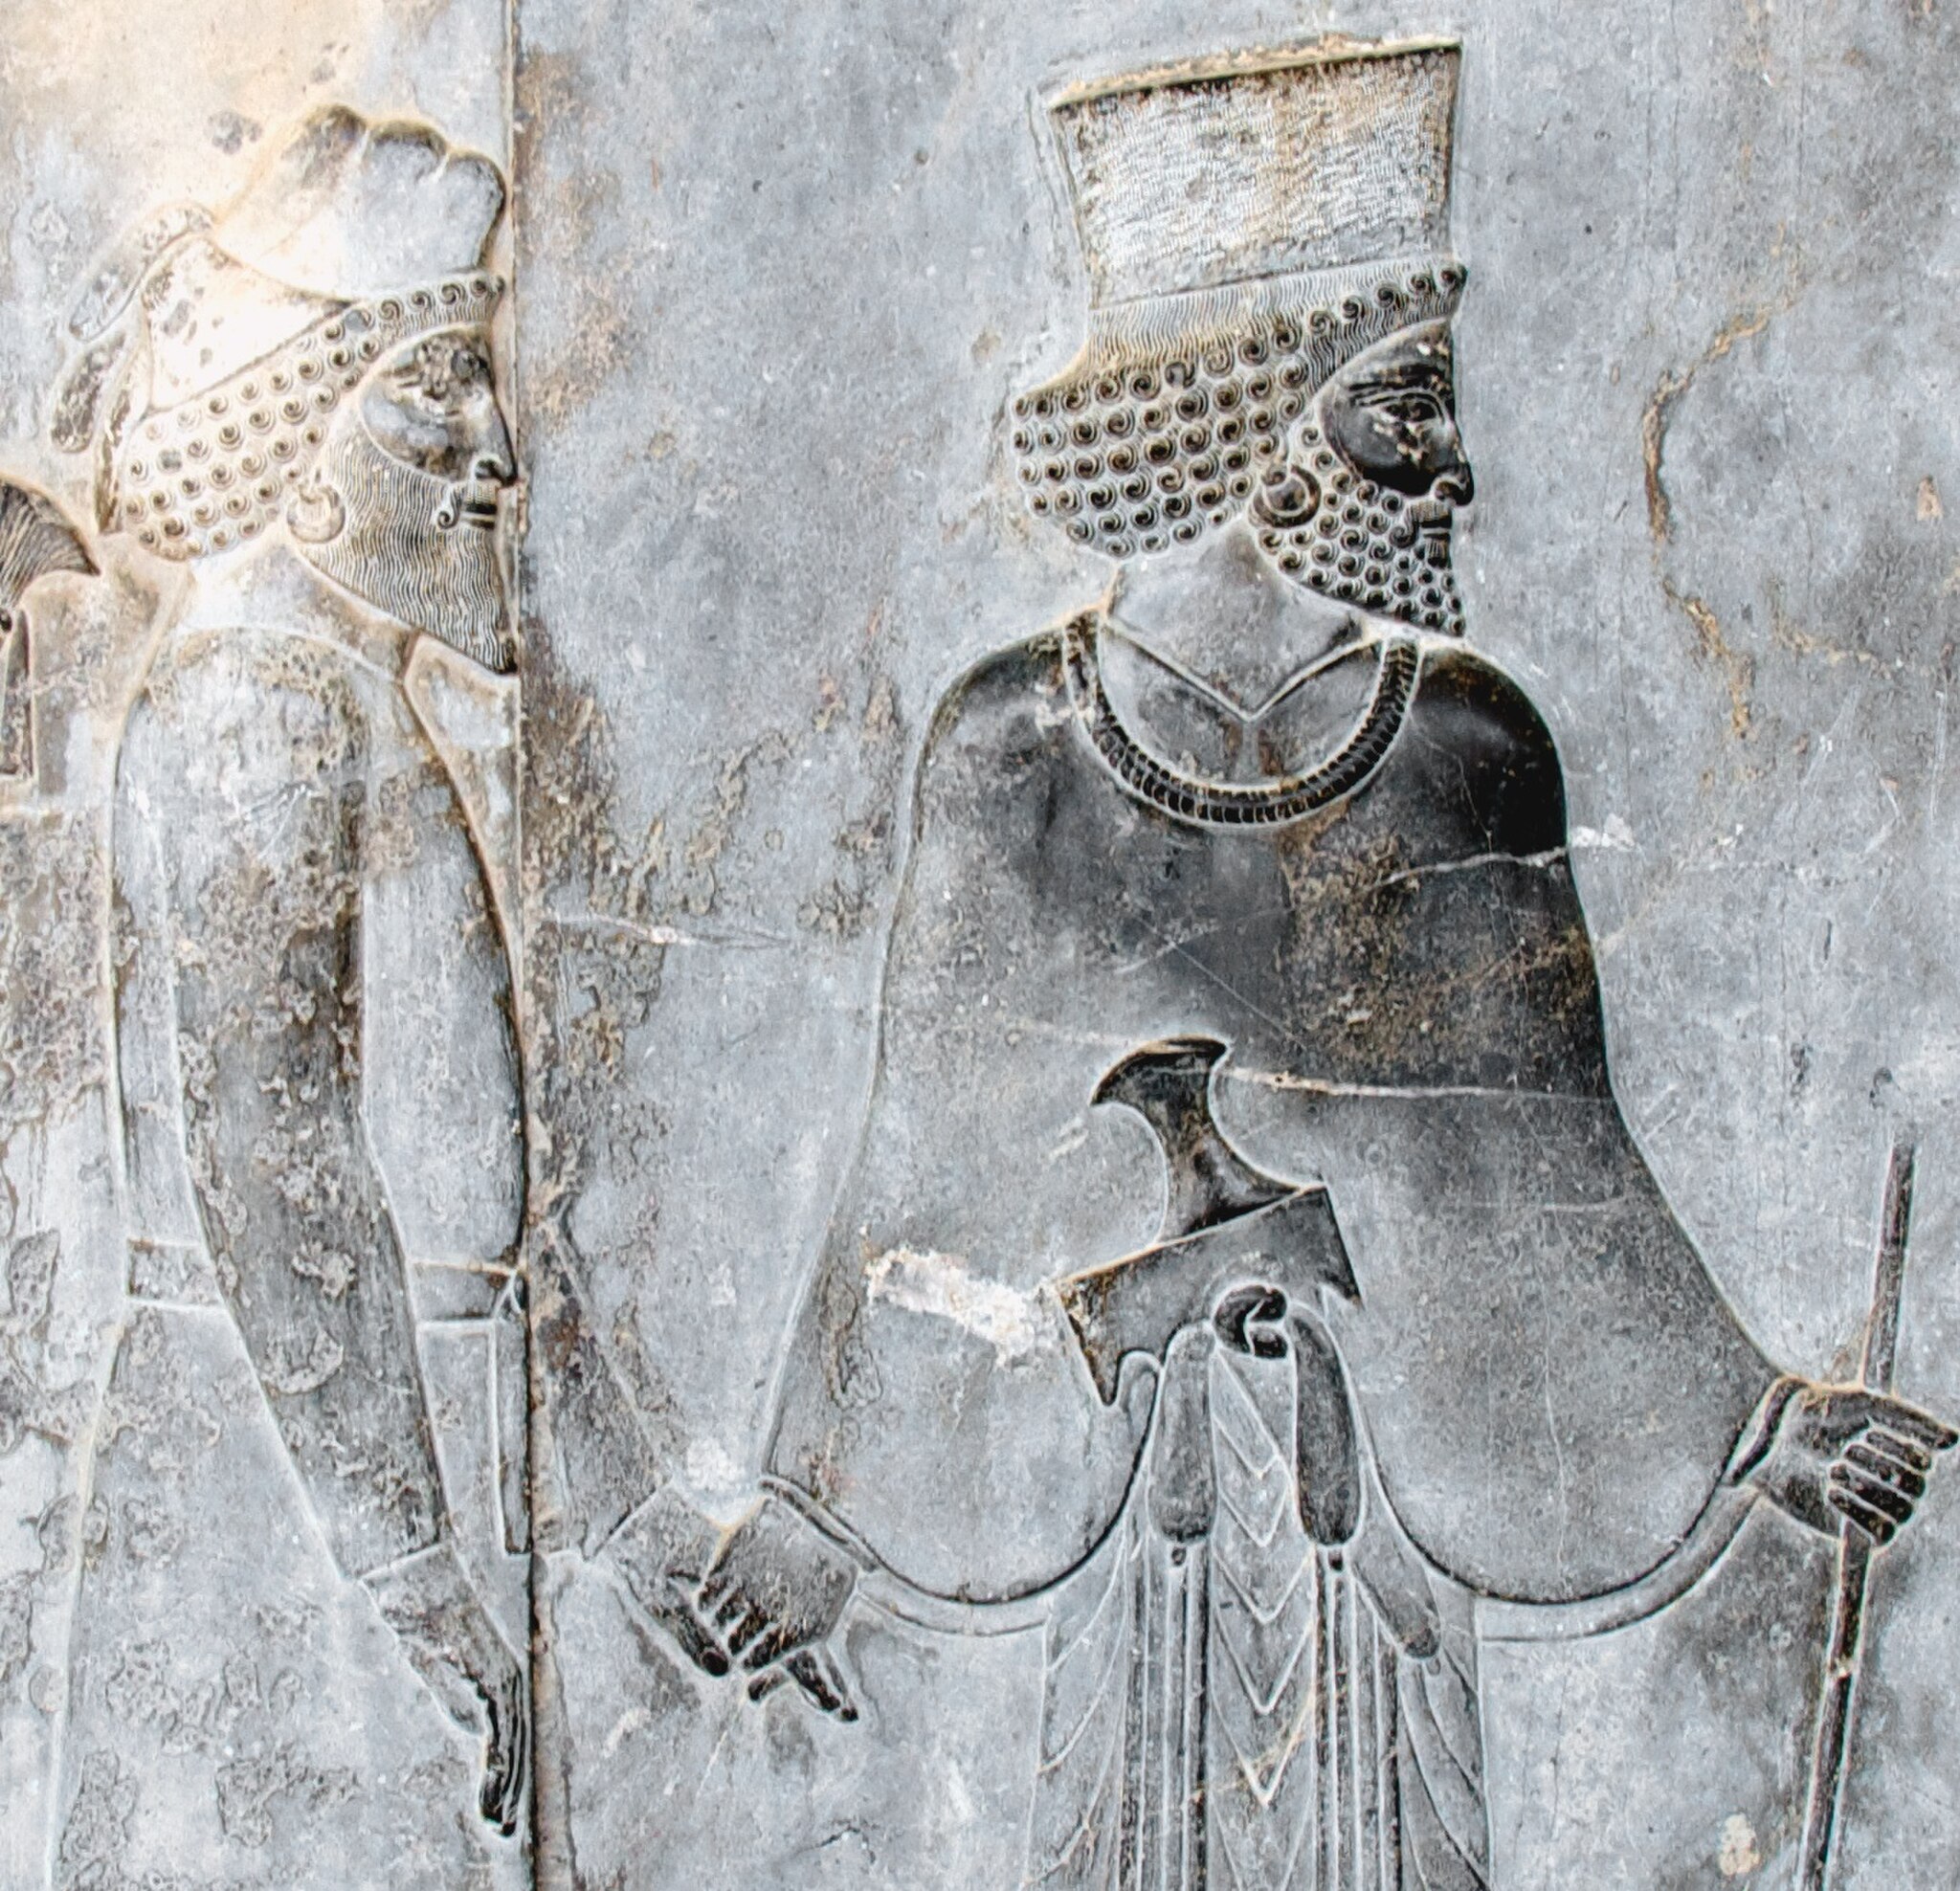
Title: Closeup -19 Tribute Bearer and Achaemenid Guide on the Apadana Staircase (Best Viewed Size "Large") (4688842565)
Description: According to the Lonely Planet guide to Iran, "Most impressive of all, however, and among the most impressive historical sights in all of Iran, are the bas-reliefs of the Apadana Staircase on the eastern wall [of the Apadana Palace]." "The panels at the southern end [of the Apadana Staircase] are the most interesting, showing 23 delegations bringing their tributes to the Achaemenid king." "This rich record of the nations of the time ranges from the Ethiopians in the bottom left center, through a climbing pantheon of, among other peoples, Arabs, Thracians, Indians, Parthians and Cappadocians, up to the Elamites and Medians at the top right." Persepolis, Iran
Date: 2010-04-19 11:09
Categories: Flickr images reviewed by FlickreviewR 2, 2010 in Persepolis, Files from A.Davey Flickr stream, Armenian delegation, Apadana